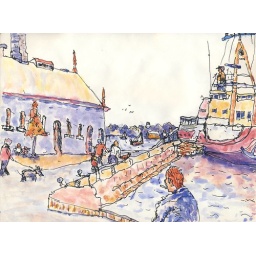
a friend rests near the museum        old coast guard ship is now a museum